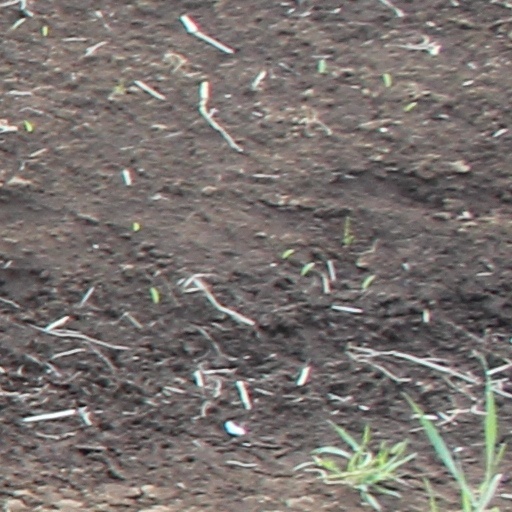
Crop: wheat